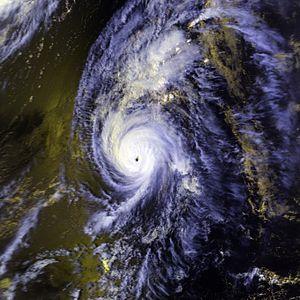
L’ouragan Iniki est le plus puissant ouragan connu ayant jamais touché l’état américain de Hawaï. S'étant formé le 5 septembre 1992 durant la longue période d’El Niño de 1991 à 1994, cet ouragan fut l'un des sept ouragans du Pacifique central en 1992.